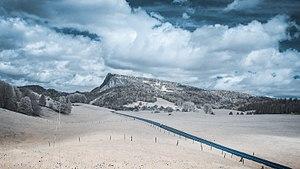
Photographie infrarouge de la Dent de Vaulion prise depuis la Vallée de Joux.
La vallée de Joux est une vallée située dans le sud-ouest du massif du Jura, dans le canton de Vaud. Son nom était aussi celui de l'ancien district de La Vallée, disparu le 1ᵉʳ janvier 2008.
La dent de Vaulion est un sommet du Jura vaudois qui culmine à 1 483 mètres d'altitude et qui présente un versant nord abrupt, alors que son versant sud est en pente douce.